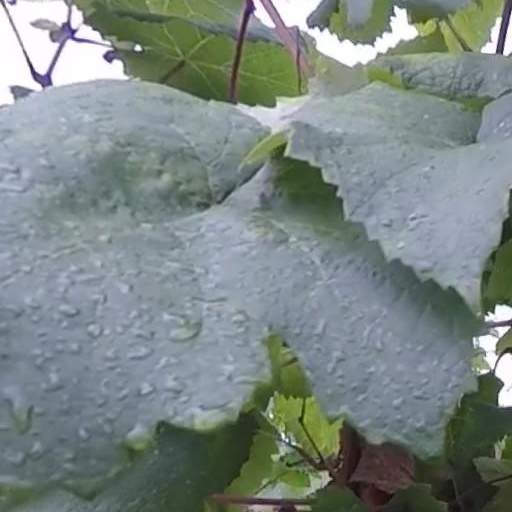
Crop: grape